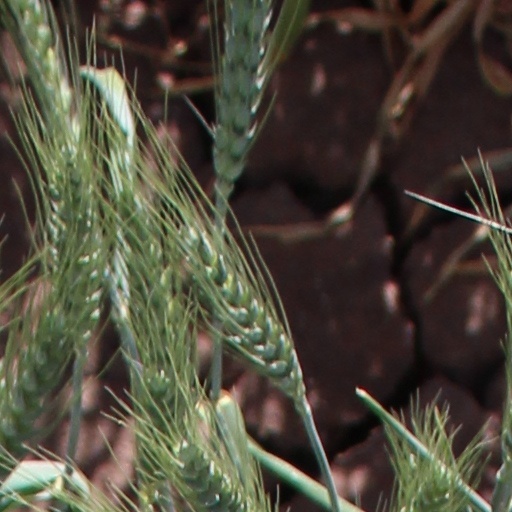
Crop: wheat